Superman: Red Son (film)

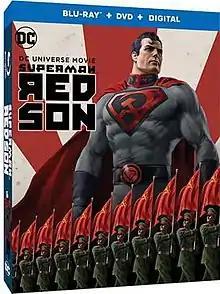
Blu-ray release cover

Superman: Red Son is a 2020 American animated superhero film focusing on the DC Comics character Superman, and the 39th film of the DC Universe Animated Original Movies. The film is based on the written by Mark Millar and pencilled by Dave Johnson, Andrew Robinson, Walden Wong and Killian Plunkett. In the film, instead of landing in Kansas after being shot away from a doomed Krypton, Superman lands in Ukraine and is raised on a kolkhoz. As he grows up, he is found by the Soviet Union authorities and pressed into service to Joseph Stalin himself.